Hazard's Pavilion

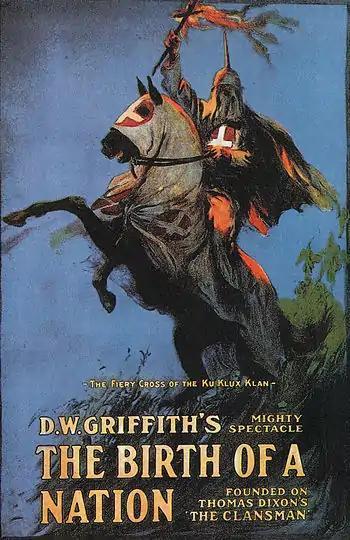
"The Birth of a Nation" (1915)

In 1906, Hazard's Pavilion was demolished to make way for a new Temple Auditorium. The architect, Charles F. Whittlesey, and civil engineers John B. Leonard and C. R. Harris, created a building with a Spanish Gothic exterior and a vast auditorium with a simplified Art-Nouveau interior influenced by Louis Sullivan's Chicago Auditorium. Opened on November 7, 1906, with a performance of "Aida", this was the largest reinforced concrete structure with the only cantilevered balcony in the world. It had the largest stage west of New York when it was completed, and it seated 2,600 people. A nine-story office block and retail shops were part of the complex.